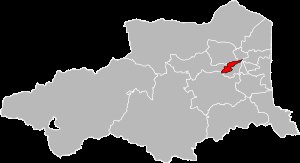
Perpignan-6 (kanton)
Placering i departementet Pyrénées-Orientales
Perpignan-6 er en fransk kanton beliggende i departementet Pyrénées-Orientales i regionen Occitanie. Kantonen blev udvidet med Toulouges pr. dekret 26. februar 2014. Hele kantonen ligger i Arrondissement Perpignan. Hovedby er Perpignan.